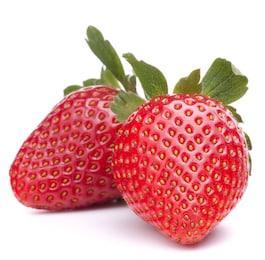
Label: Strawberry